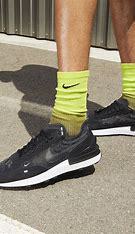
Brand: Nike
Model: Waffle One